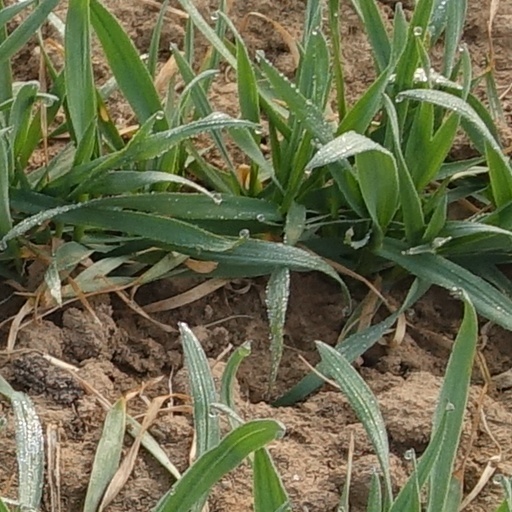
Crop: wheat